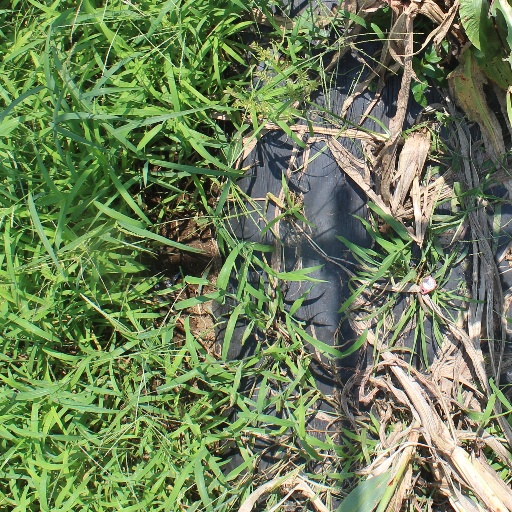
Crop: sorghum